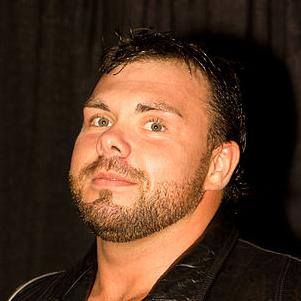
Age: 25